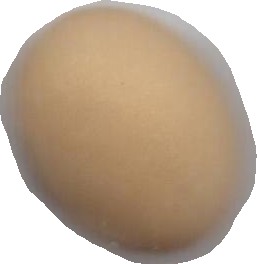
Variety: Anjasmoro